Henry Meiggs

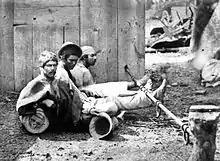
Punishment of peons employed by railroad tycoon Henry Meiggs in Chile or Peru, 1862

real estate speculation. In Meiggs' case, he promoted the possibility of piers along the north shore area, on the grounds that it was closer to the Golden Gate than the usual harbor, located just south of Broadway Street on the shore of what is today downtown San Francisco. Today, the site of Meiggs' Wharf, in its day a marvel extending two thousand feet into the Bay, is occupied by part of Fisherman's Wharf, Pier 39, and Pier 45. To that end, he built warehouses, streets and piers in the area, and constructed sawmills and schooners.